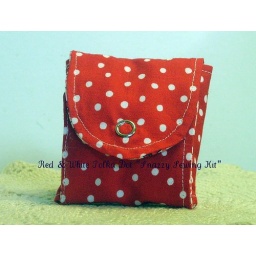
Snazzy Sewing Kit done in red and white polka dots on the outside and little red tea cups on the inside.